Al-Qaeda in Yemen

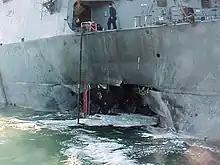
The USS "Cole" after the bombing

Al-Qaeda's first large-scale plot in Yemen originated in late 1998 when Abdul Rahim al-Nashiri, a former Saudi mujahideen who joined al-Qaeda earlier in the year, proposed to Osama Bin Laden an attack on a United States Navy vessel after observing them docked without protection in the Port of Aden. Bin Laden approved Nashiri's plan, agreeing to fund the operation and designating him as al-Qaeda's head of operations in the Persian Gulf and East Africa. Separately, between 1997 and before 2000, Bin Laden ordered Yemeni militant and close associate Abu Ali al-Harithi to return to Yemen and begin plotting attacks. Harithi would come to be recognized by US counterterrorism officials as the highest-ranking leader among al-Qaeda operatives in Yemen.